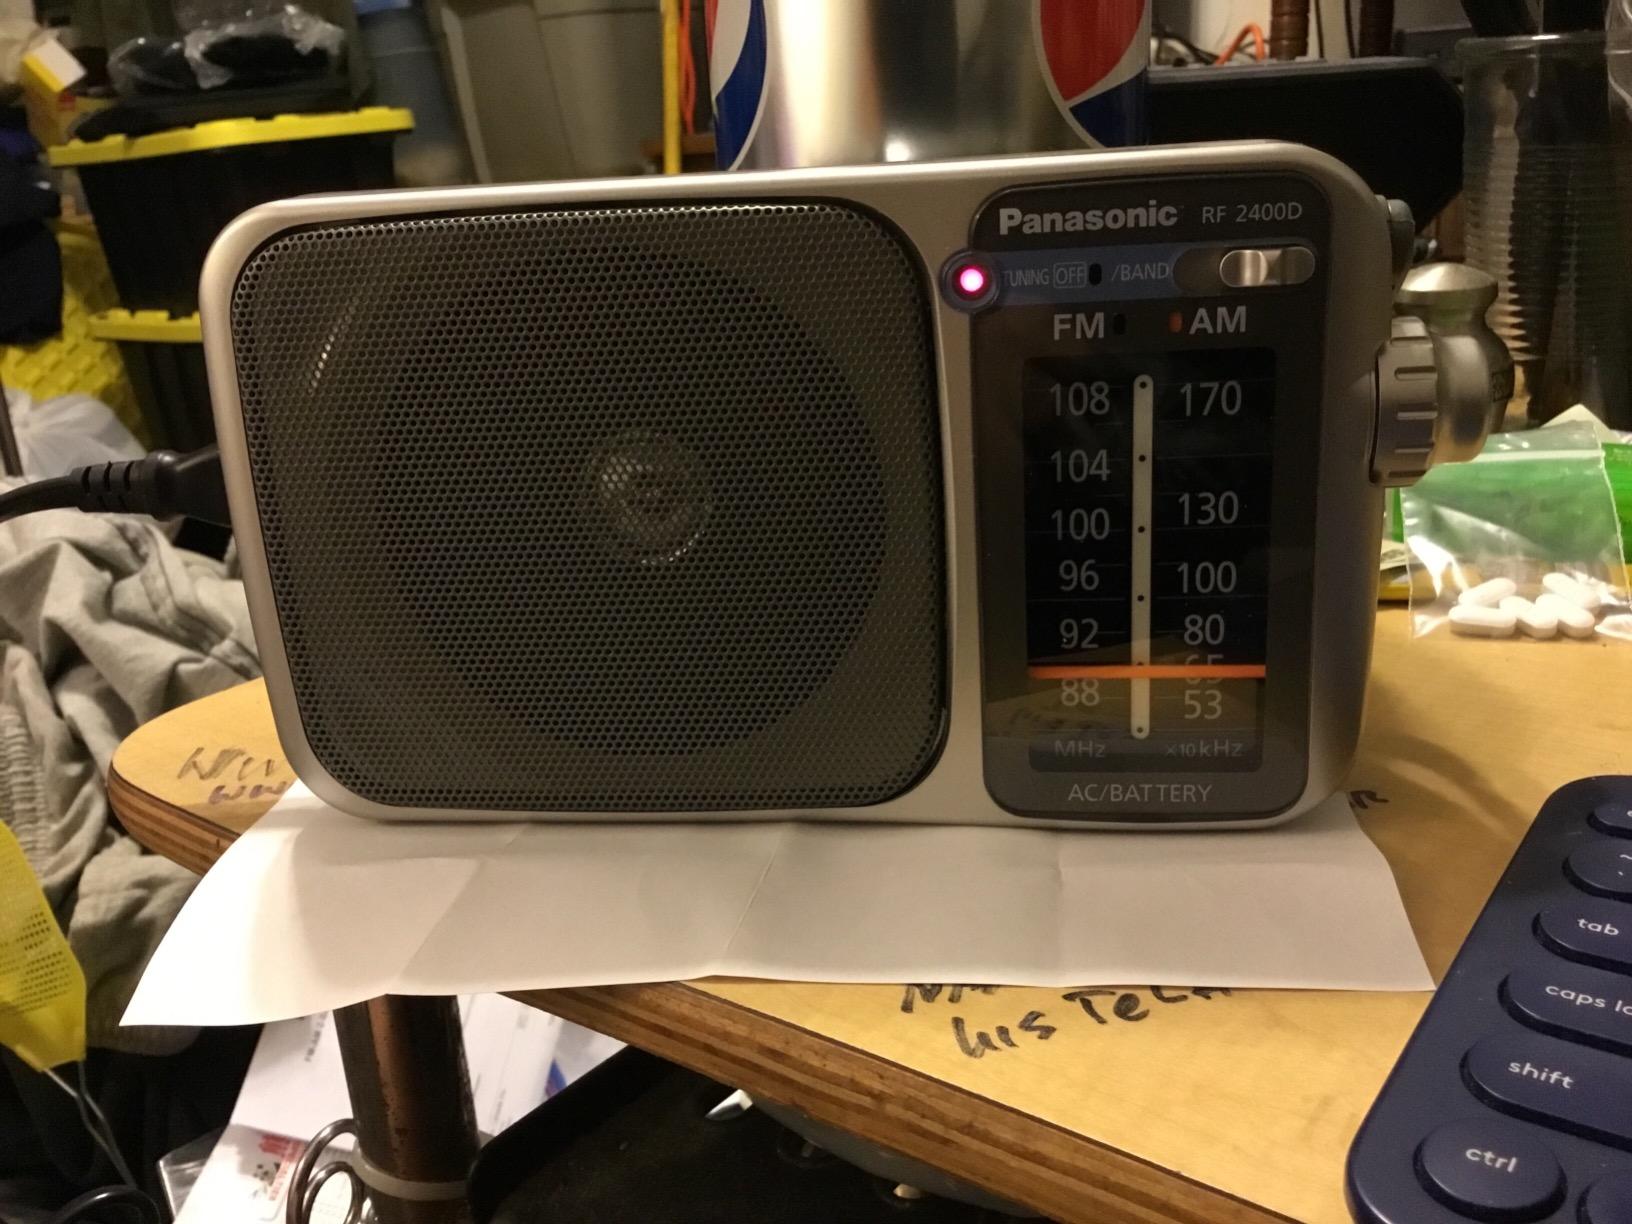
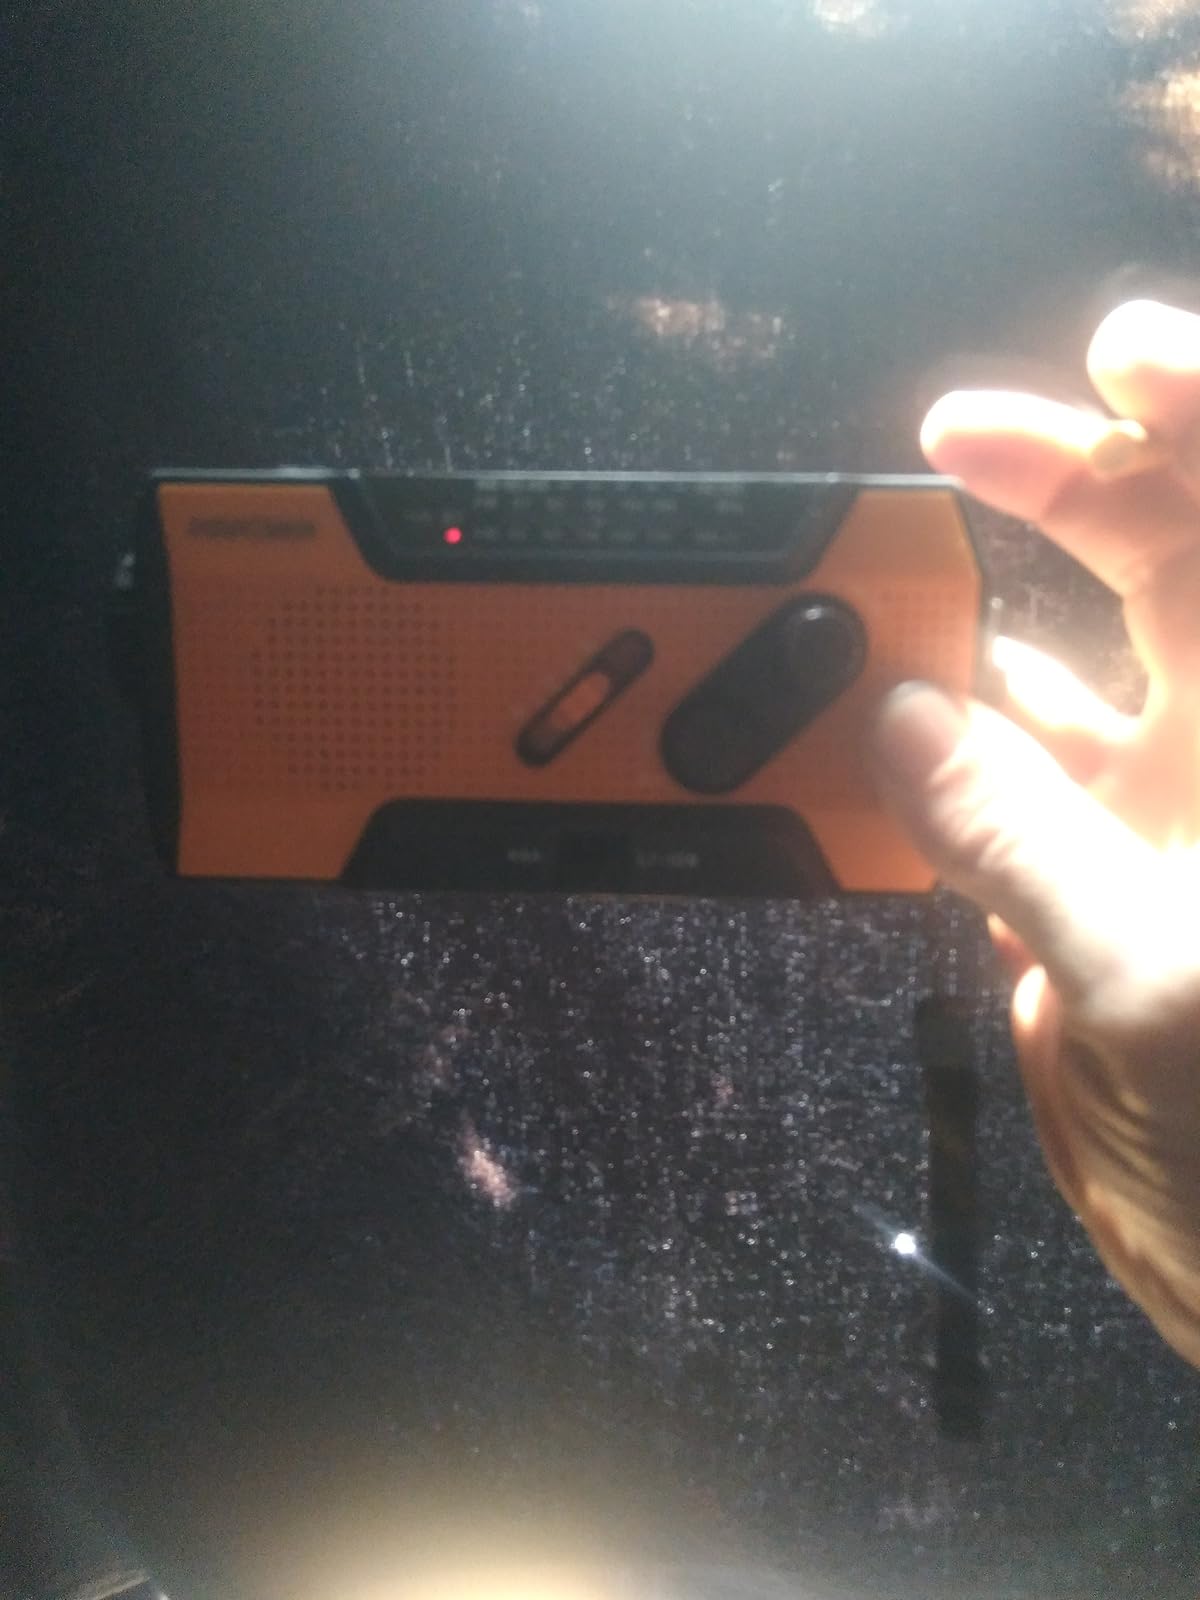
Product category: radio
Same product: no